Money to Burn (Randall and Hopkirk (Deceased))

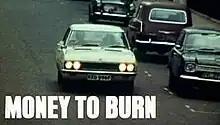

"Money to Burn" is the twentieth episode of the 1969 ITC British television series "Randall and Hopkirk (Deceased)" starring Mike Pratt, Kenneth Cope and Annette Andre. It was directed by Ray Austin.